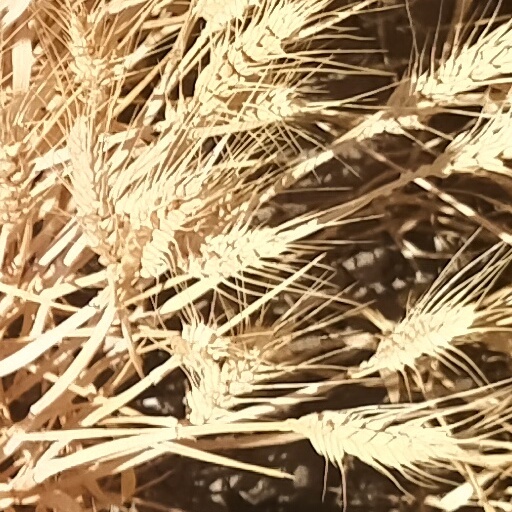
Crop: wheat